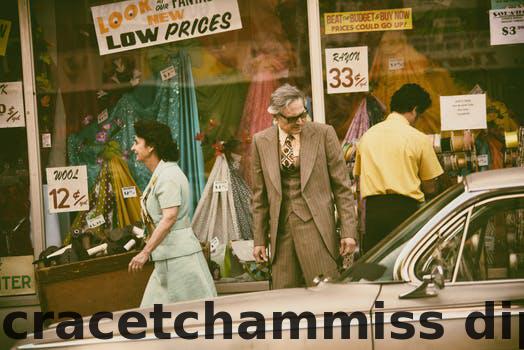
Label: Watermark